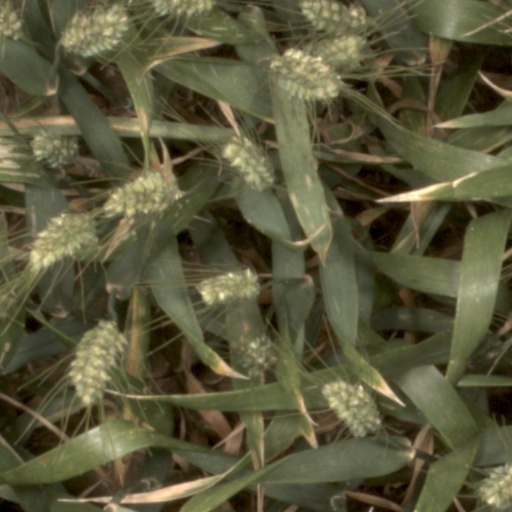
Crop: wheat